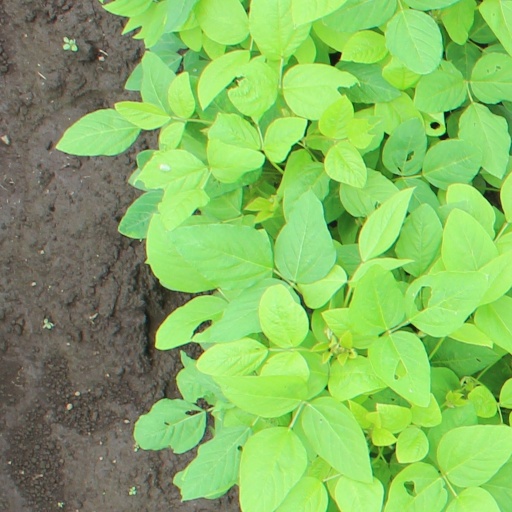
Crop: soybean